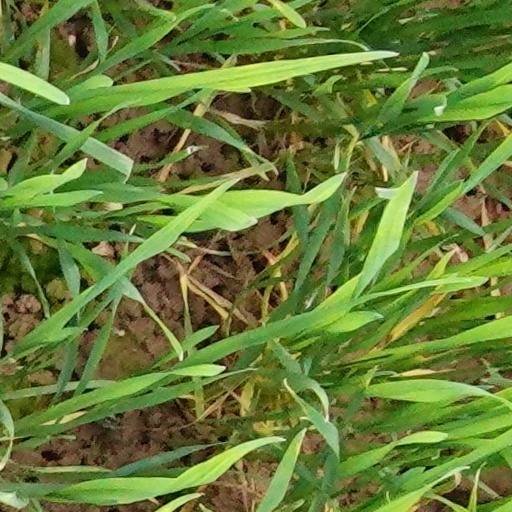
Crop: wheat